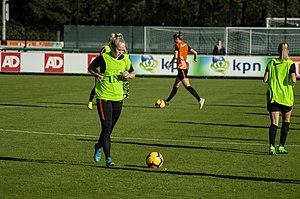
Kika van Es, née le 11 octobre 1991 à Boxmeer aux Pays-Bas, est une footballeuse internationale néerlandaise évoluant au poste de défenseur à l'Everton en WSL.